La Loche

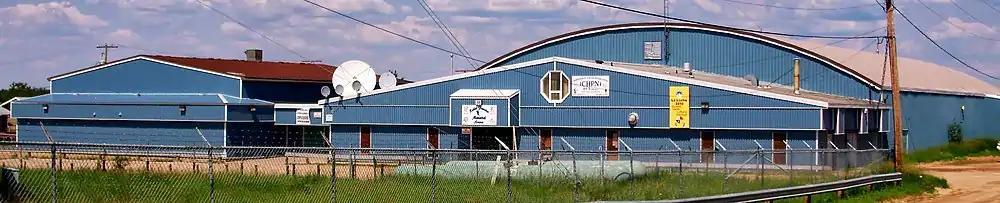
La Loche Arena

In the 2021 Census of Population conducted by Statistics Canada, La Loche had a population of living in of its total private dwellings, a change of from its 2016 population of . With a land area of , it had a population density of in 2021.